Pagėgiai

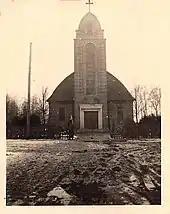
Holy Cross Church in 1941

Achieving formal State recognition, Lithuania, on January 10, 1923, imitating the Polish seizure of Vilna, made a surprise attack upon the Memel territory and city, still under League protection, forcing, with some street fighting, the League's French High Commissioner and his troops there to surrender and evacuate. The Allies and the League of Nations confronted with another "fait accompli" were forced to accept another humiliation.